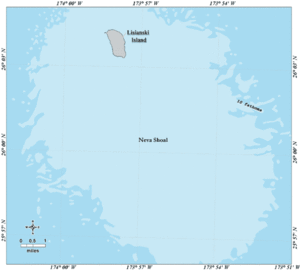
Le Lisianski Island est une île des îles hawaïennes du Nord-Ouest. Il fait partie du Monument national marin de Papahānaumokuākea.